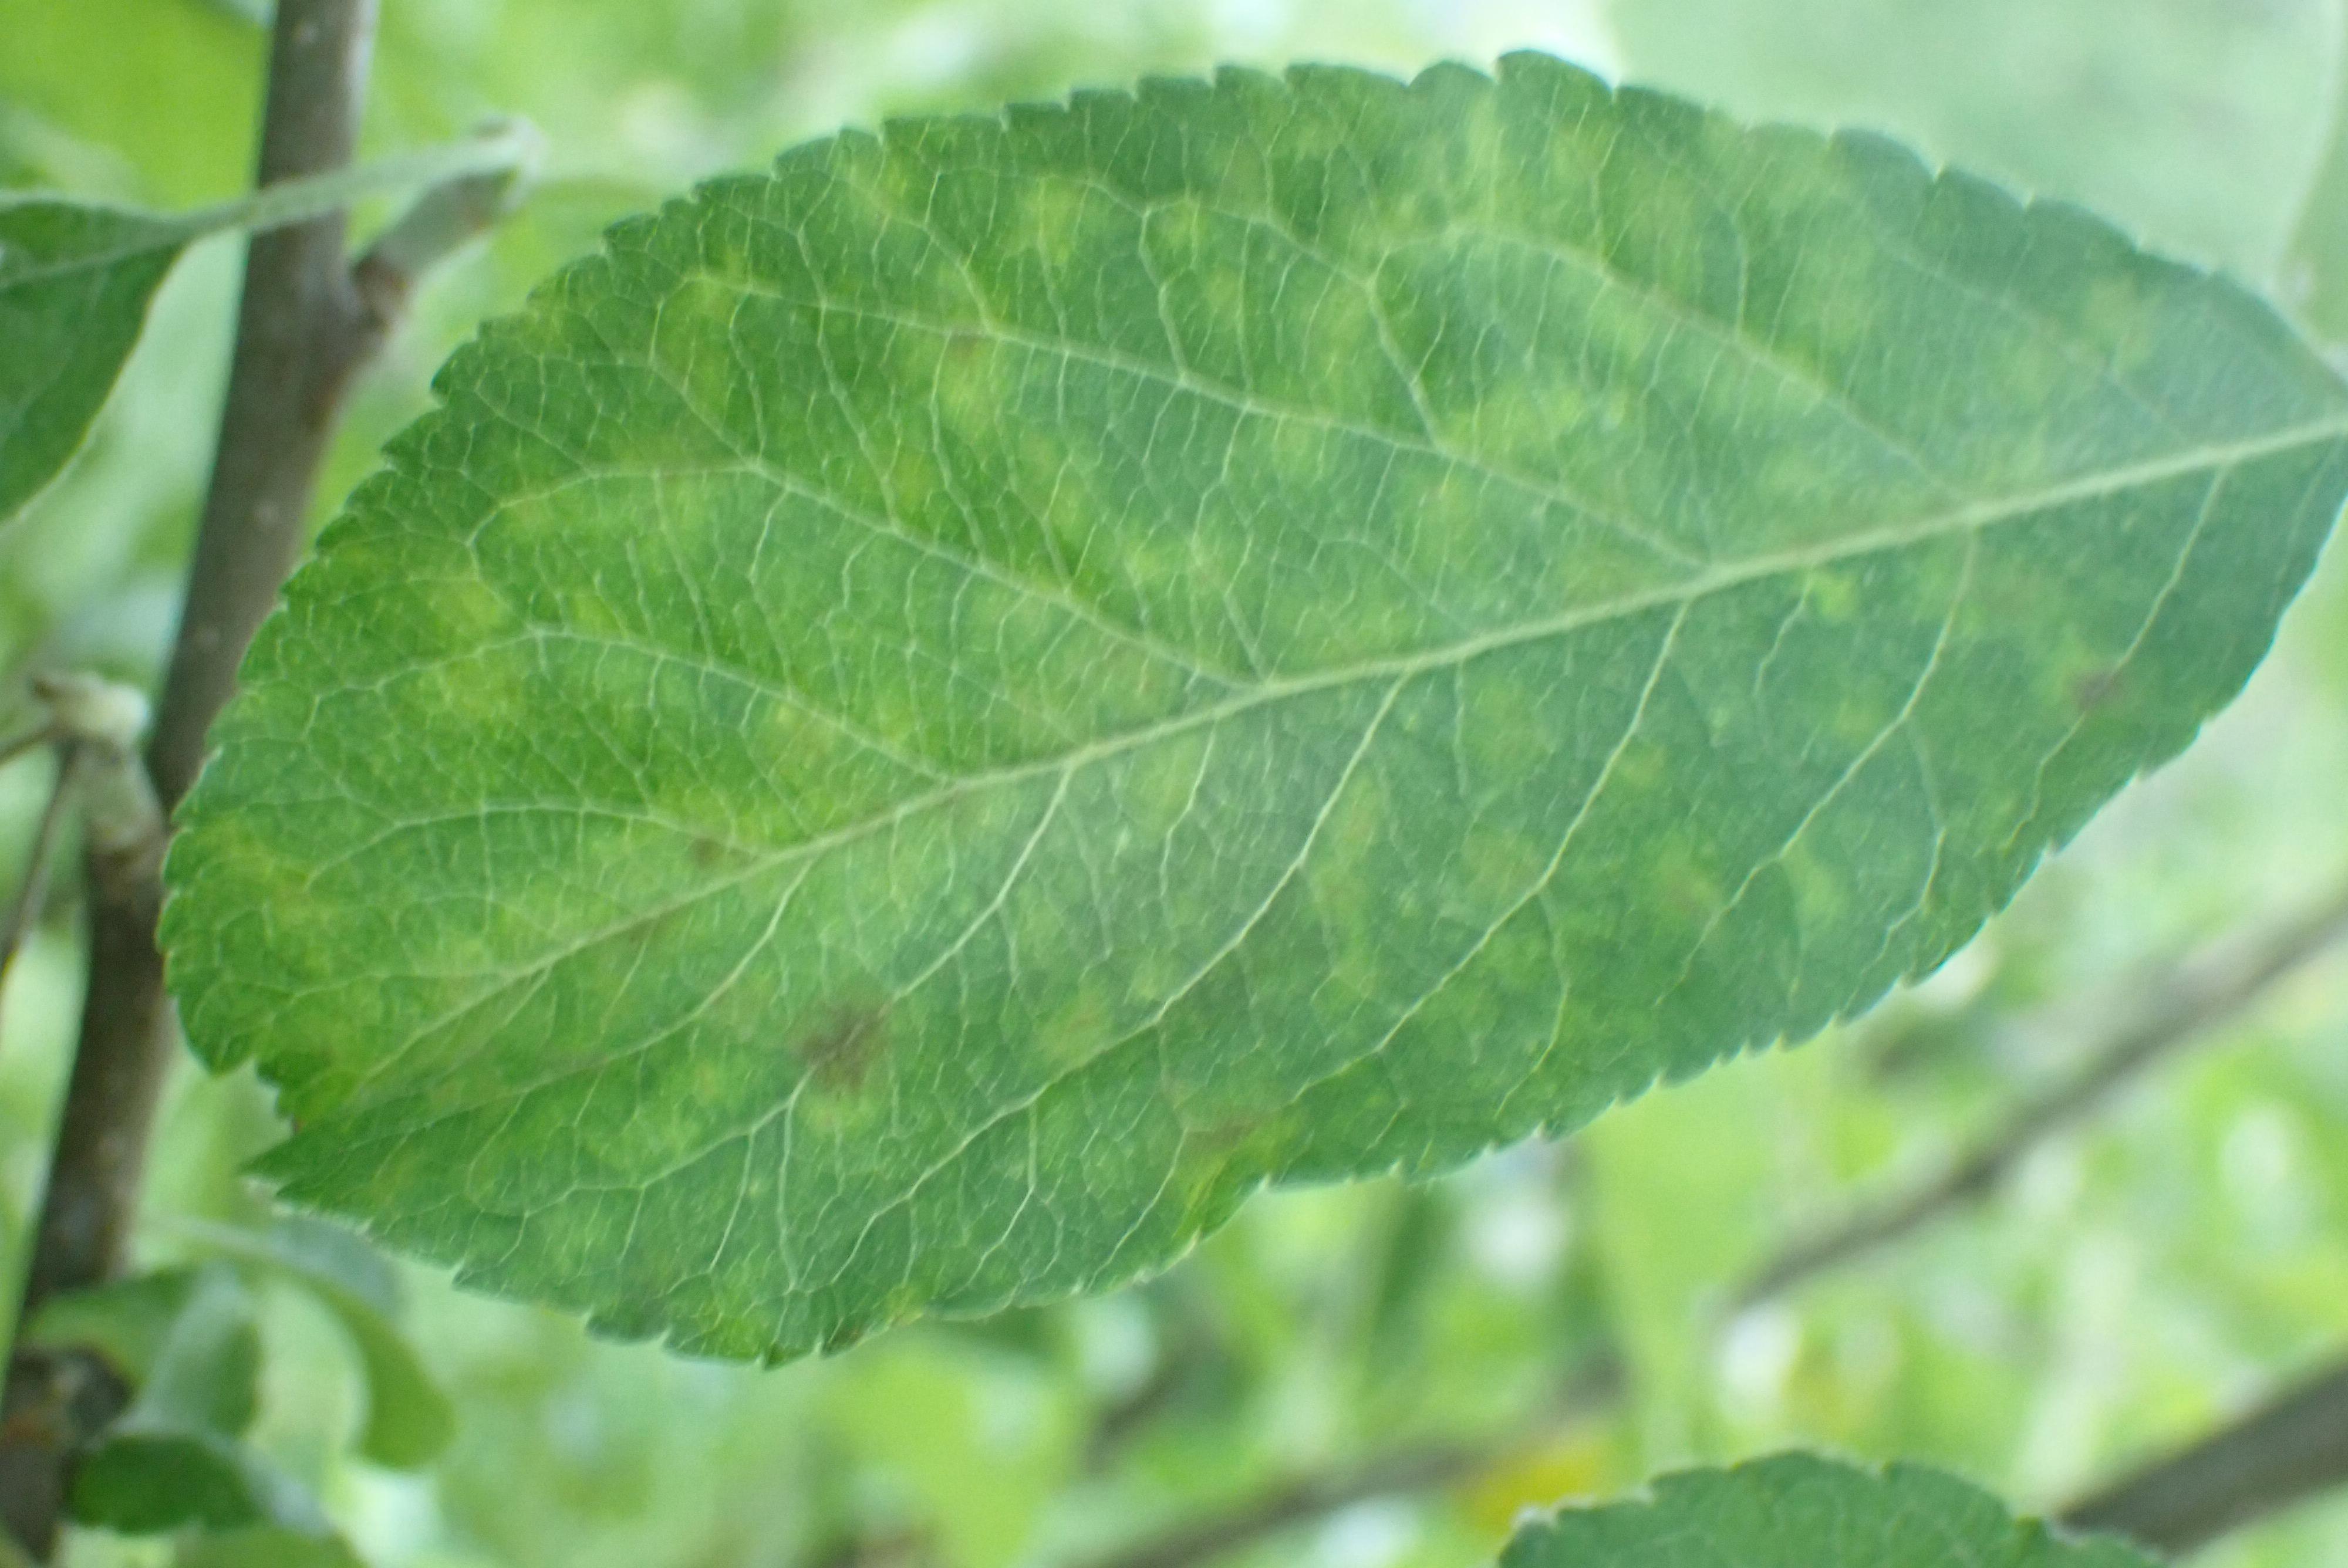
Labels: scab